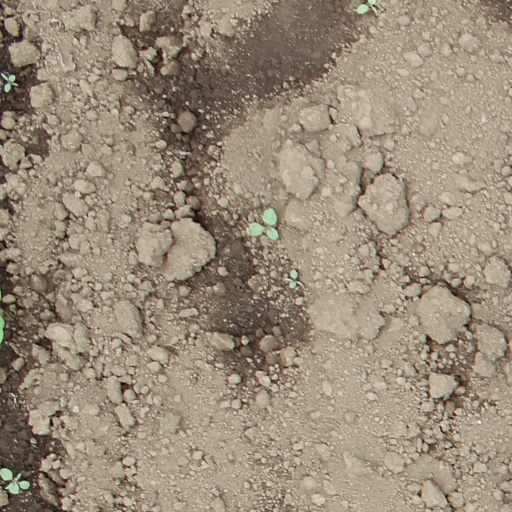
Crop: soybean